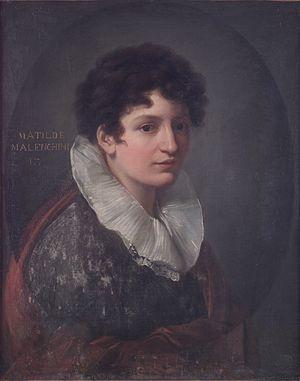
Matilde Malenchini, née Meoni est un portraitiste et peintre de style Académique.